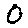
Label: 0